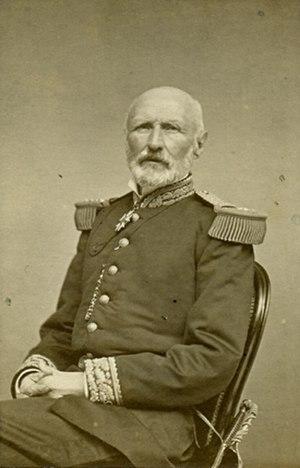
1625 Cosmemin ou Cormenin ou Courmemin, ambassadeur, signataire du premier traité qui ait été conclu entre la France et la Russie.
Adolphe Le Flô, né à Lesneven le 2 novembre 1804 et décédé au château de Nec'hoat le 16 novembre 1887, est un général et un homme politique français.
Le premier gouvernement Jules Dufaure a été le troisième gouvernement de la Troisième République naissante, en France, du 19 février 1871 au 18 mai 1873. Il a été dirigé par Jules Dufaure en tant que « vice-président du Conseil des ministres », sous l'autorité du chef du pouvoir exécutif, Adolphe Thiers, devenu, après août 1871, président de la République.